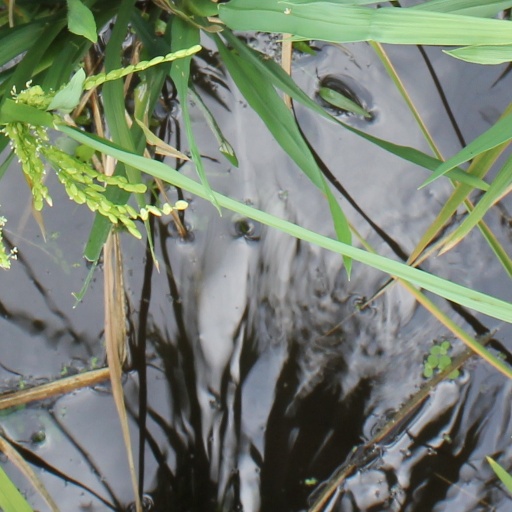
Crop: rice